August Lewald

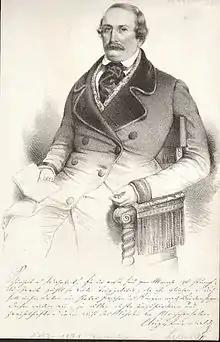
August Lewald

August Lewald (14 October 1792 in Königsberg – 10 March 1871 in Baden-Baden) was a German author.